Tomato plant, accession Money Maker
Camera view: vertical (180 deg); turntable rotation: 240 degrees
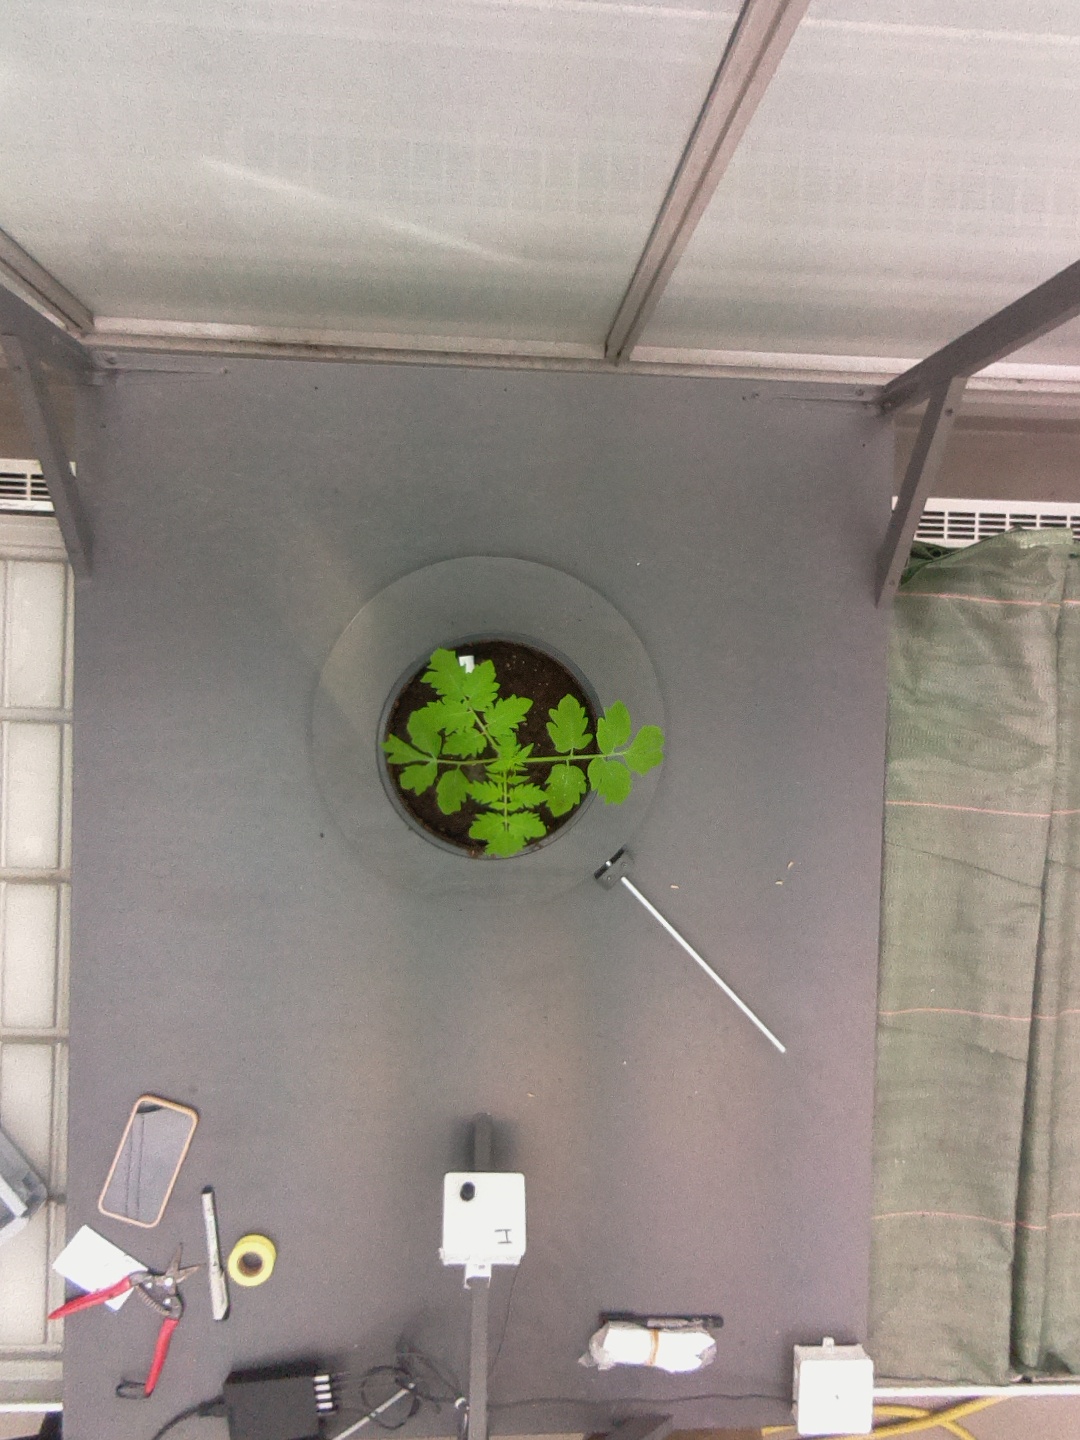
BBCH growth stage 13: 6 of true leaves visible